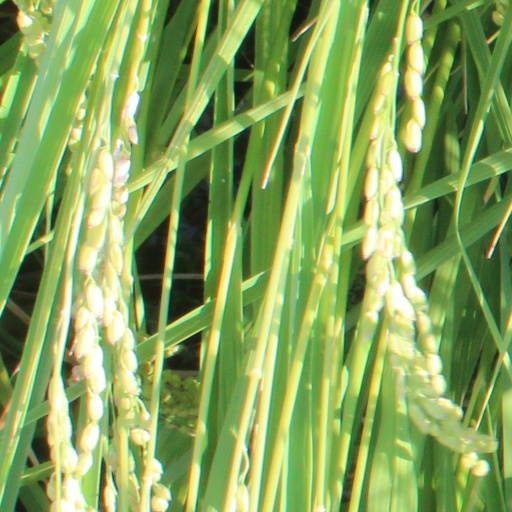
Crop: rice